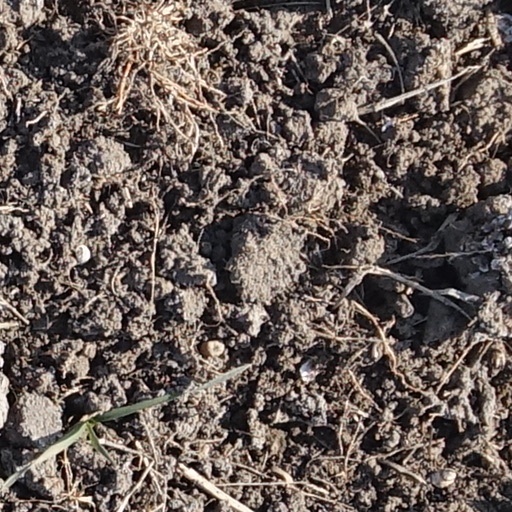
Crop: wheat